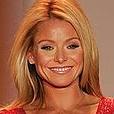
Age: 36